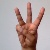
The image shows a hand gesture representing the letter 'W' in Indian Sign Language.